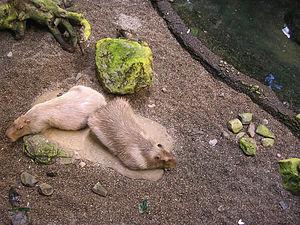
La province du Québec, au Canada, compte plusieurs petits et grands jardins zoologiques et parcs animaliers où des espèces animales sont présentées en captivité ou semi-captivité. En voici la liste, par région. Les sites majeurs sont les sites présentés tels quels par Tourisme Québec. Ils accueillent 50 000 visiteurs et plus annuellement.